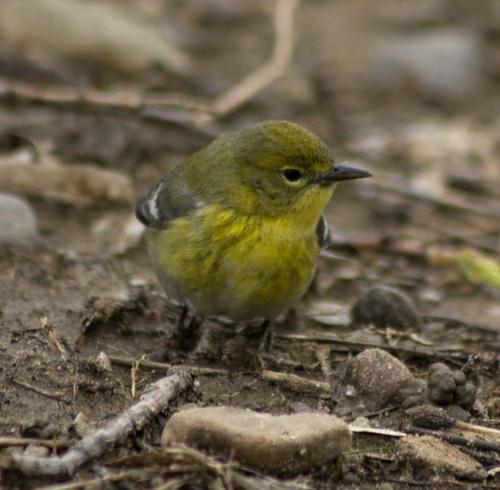
A photo of a yellow throated vireo